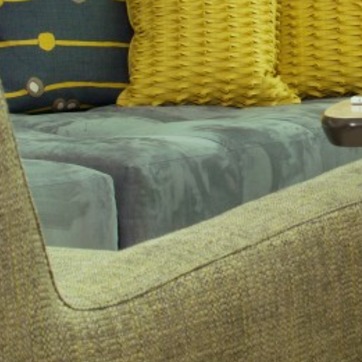
Material: fabric